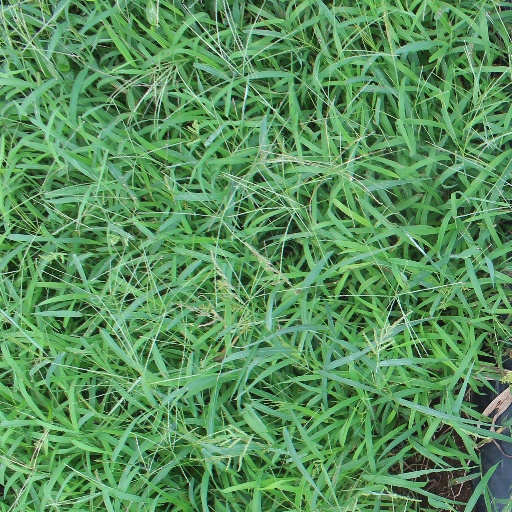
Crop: sorghum